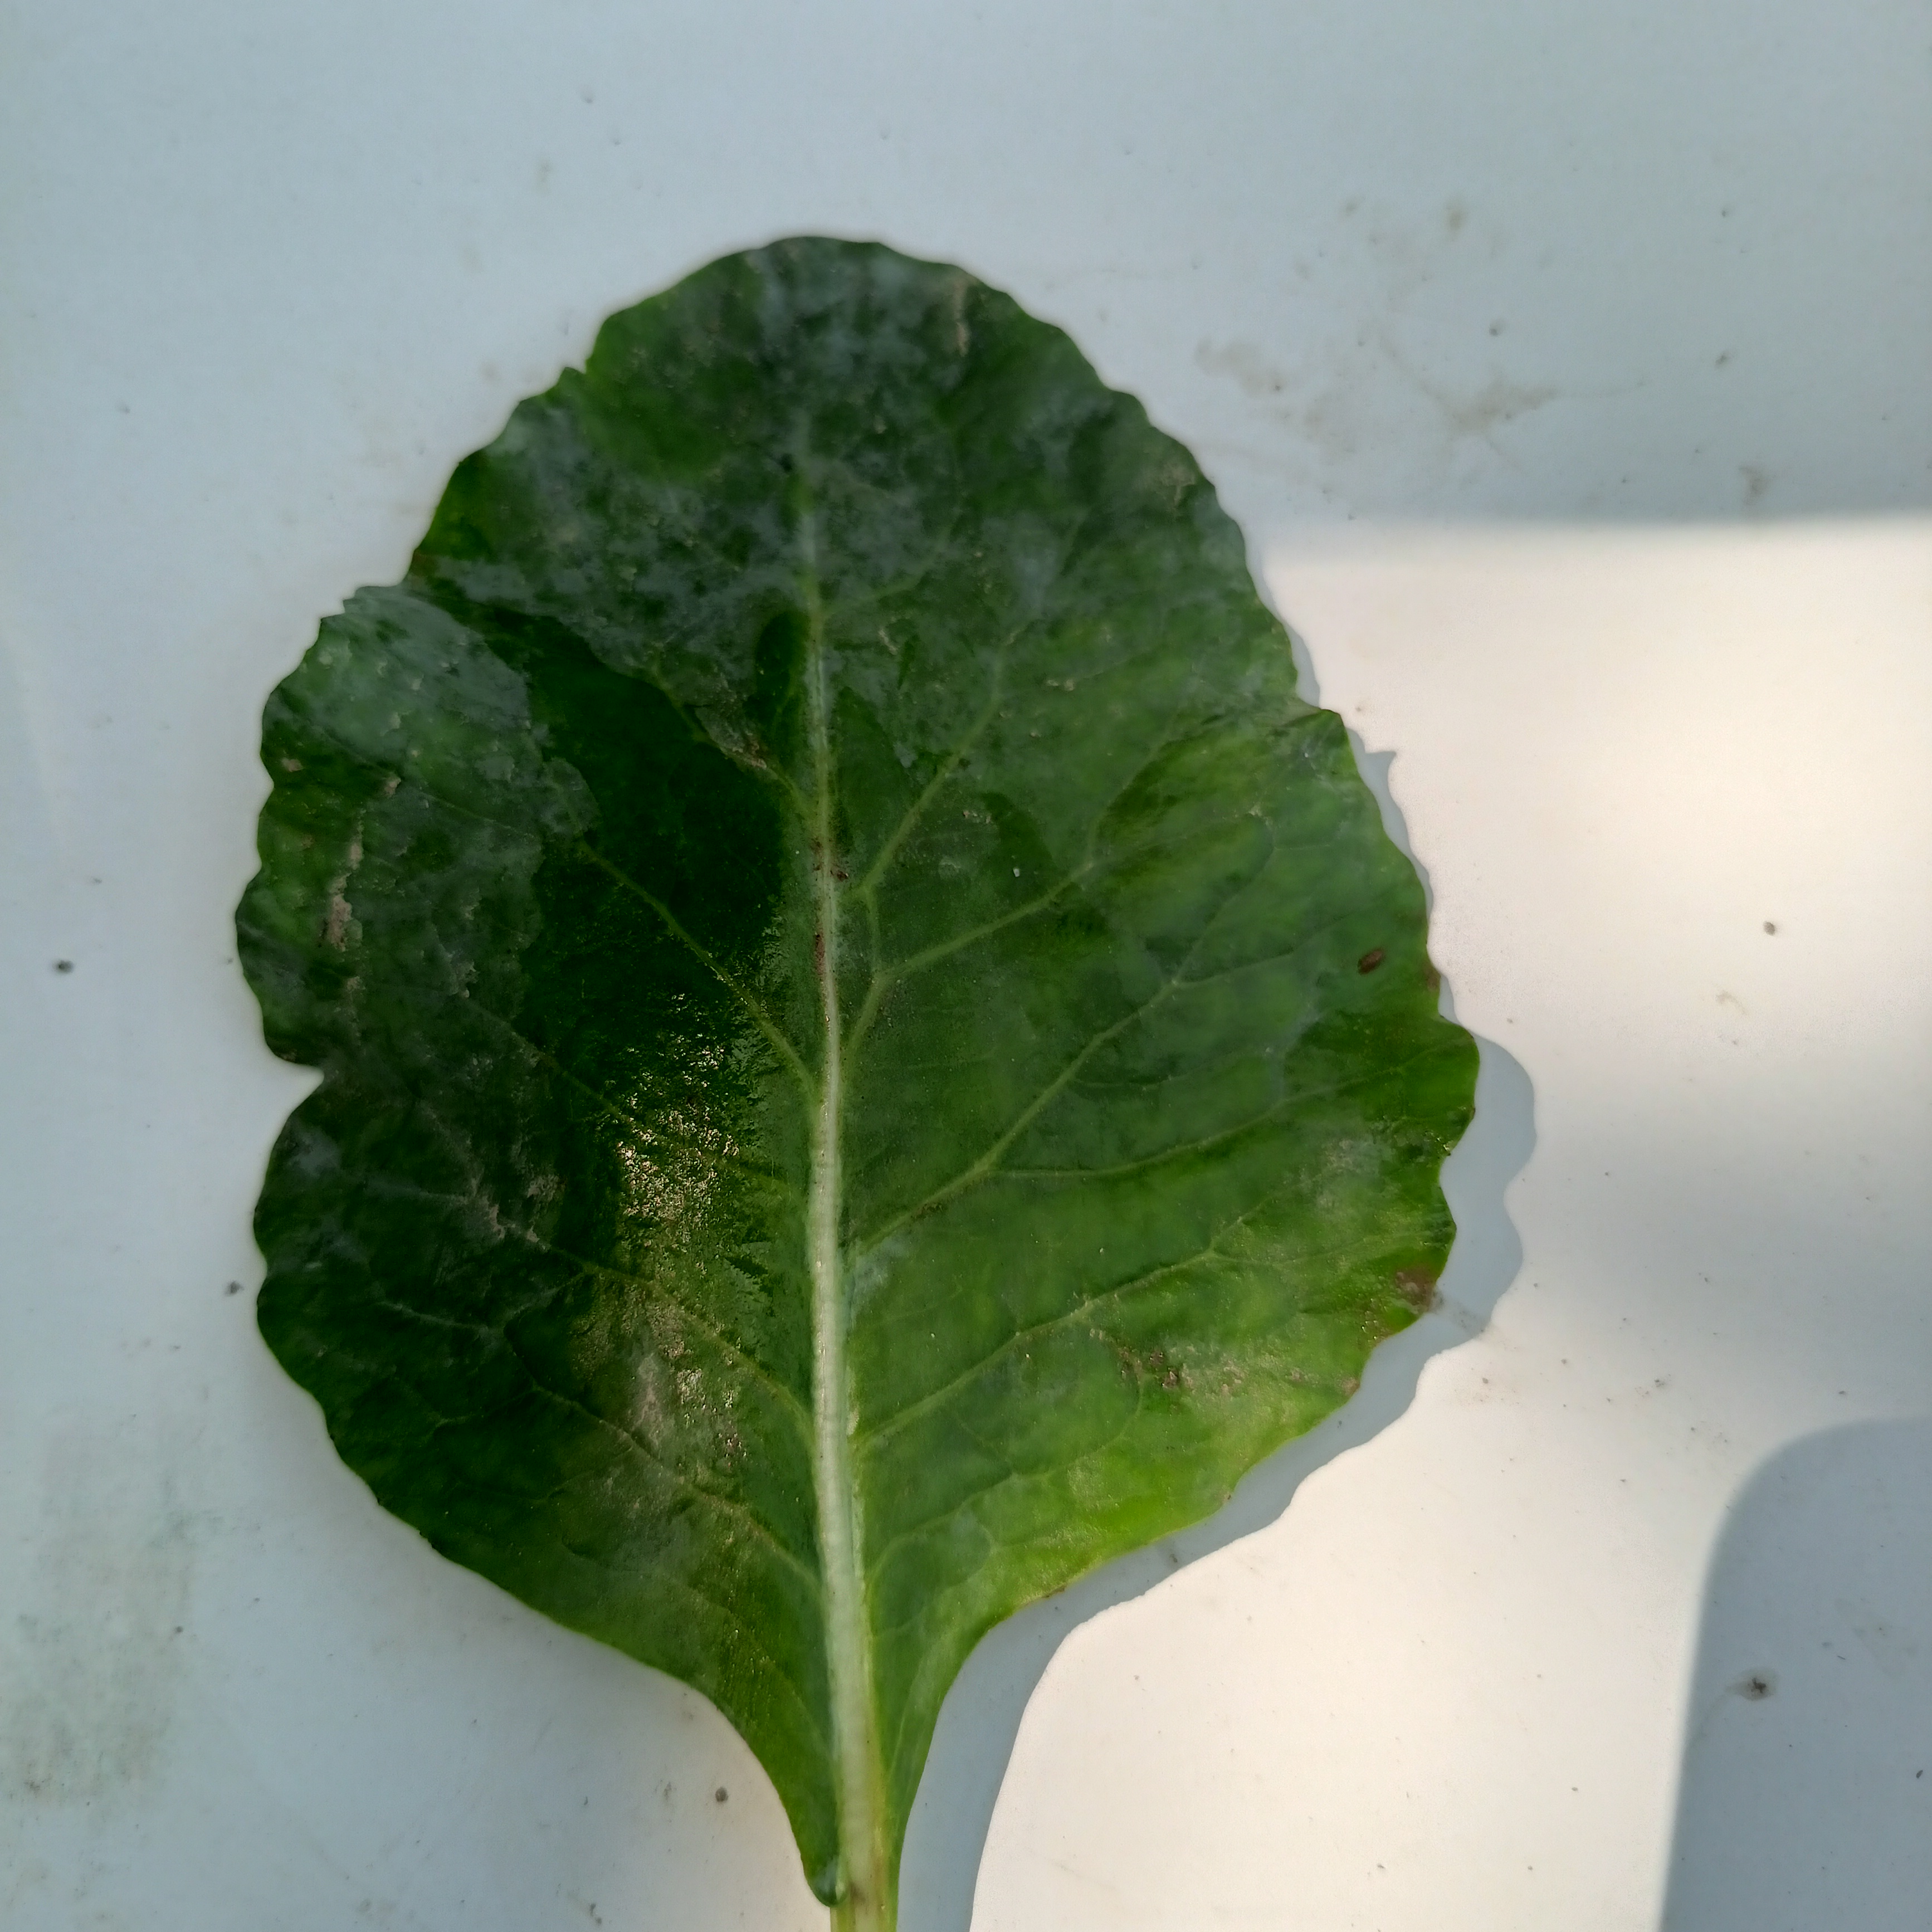
Label: Healthy